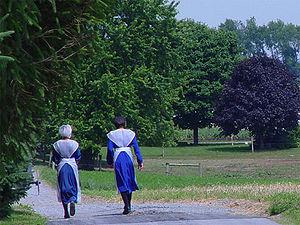
L'Histoire de la Pennsylvanie, qui s'étend des Grands Lacs à l'Atlantique, tout en étant proche de la Vallée de l'Ohio, fut marquée par une forte immigration et un dynamisme économique, intellectuel et politique qui ont conforté son rôle central dans l'histoire des États-Unis.
Les Amish sont une communauté religieuse anabaptiste d'origine suisse, fondée en 1693 à Sainte-Marie-aux-Mines par Jakob Amman. Ils sont connus pour une vie simple et austère, se tenant à l'écart du progrès et des influences du monde extérieur.